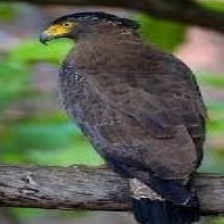
Species: CRESTED SERPENT EAGLE
Scientific name: SPILORNIS CHEELA